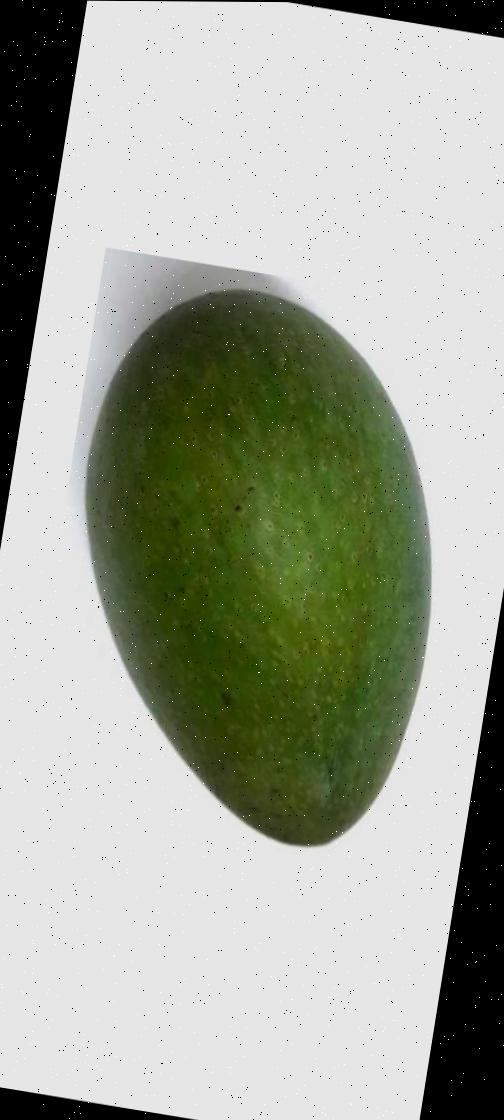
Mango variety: Ashshina Zhinuk